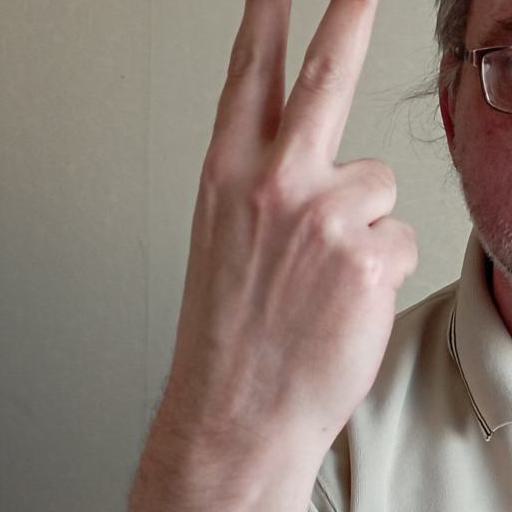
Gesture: peace_inverted